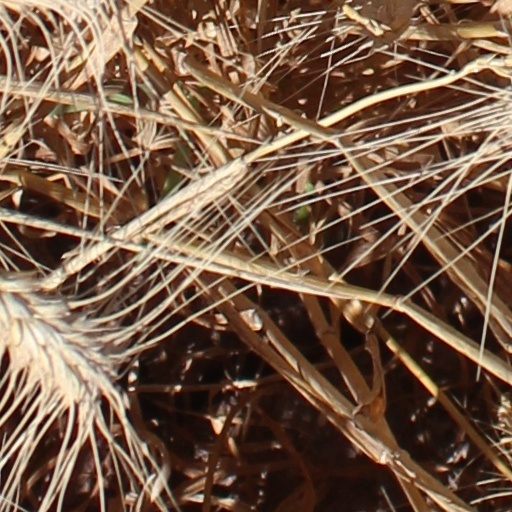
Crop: wheat